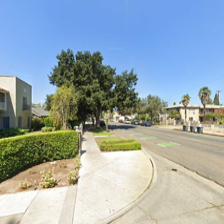
Label: streetView